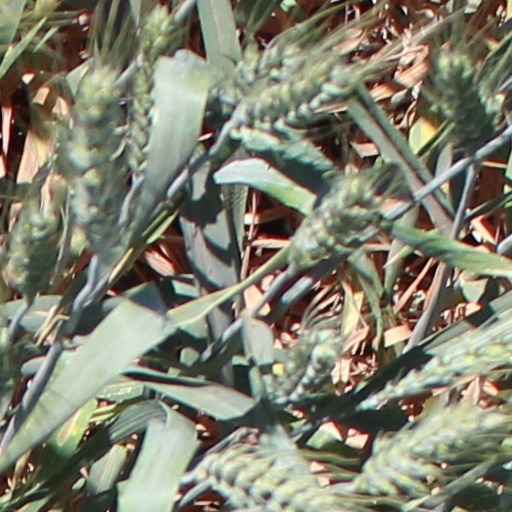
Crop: wheat